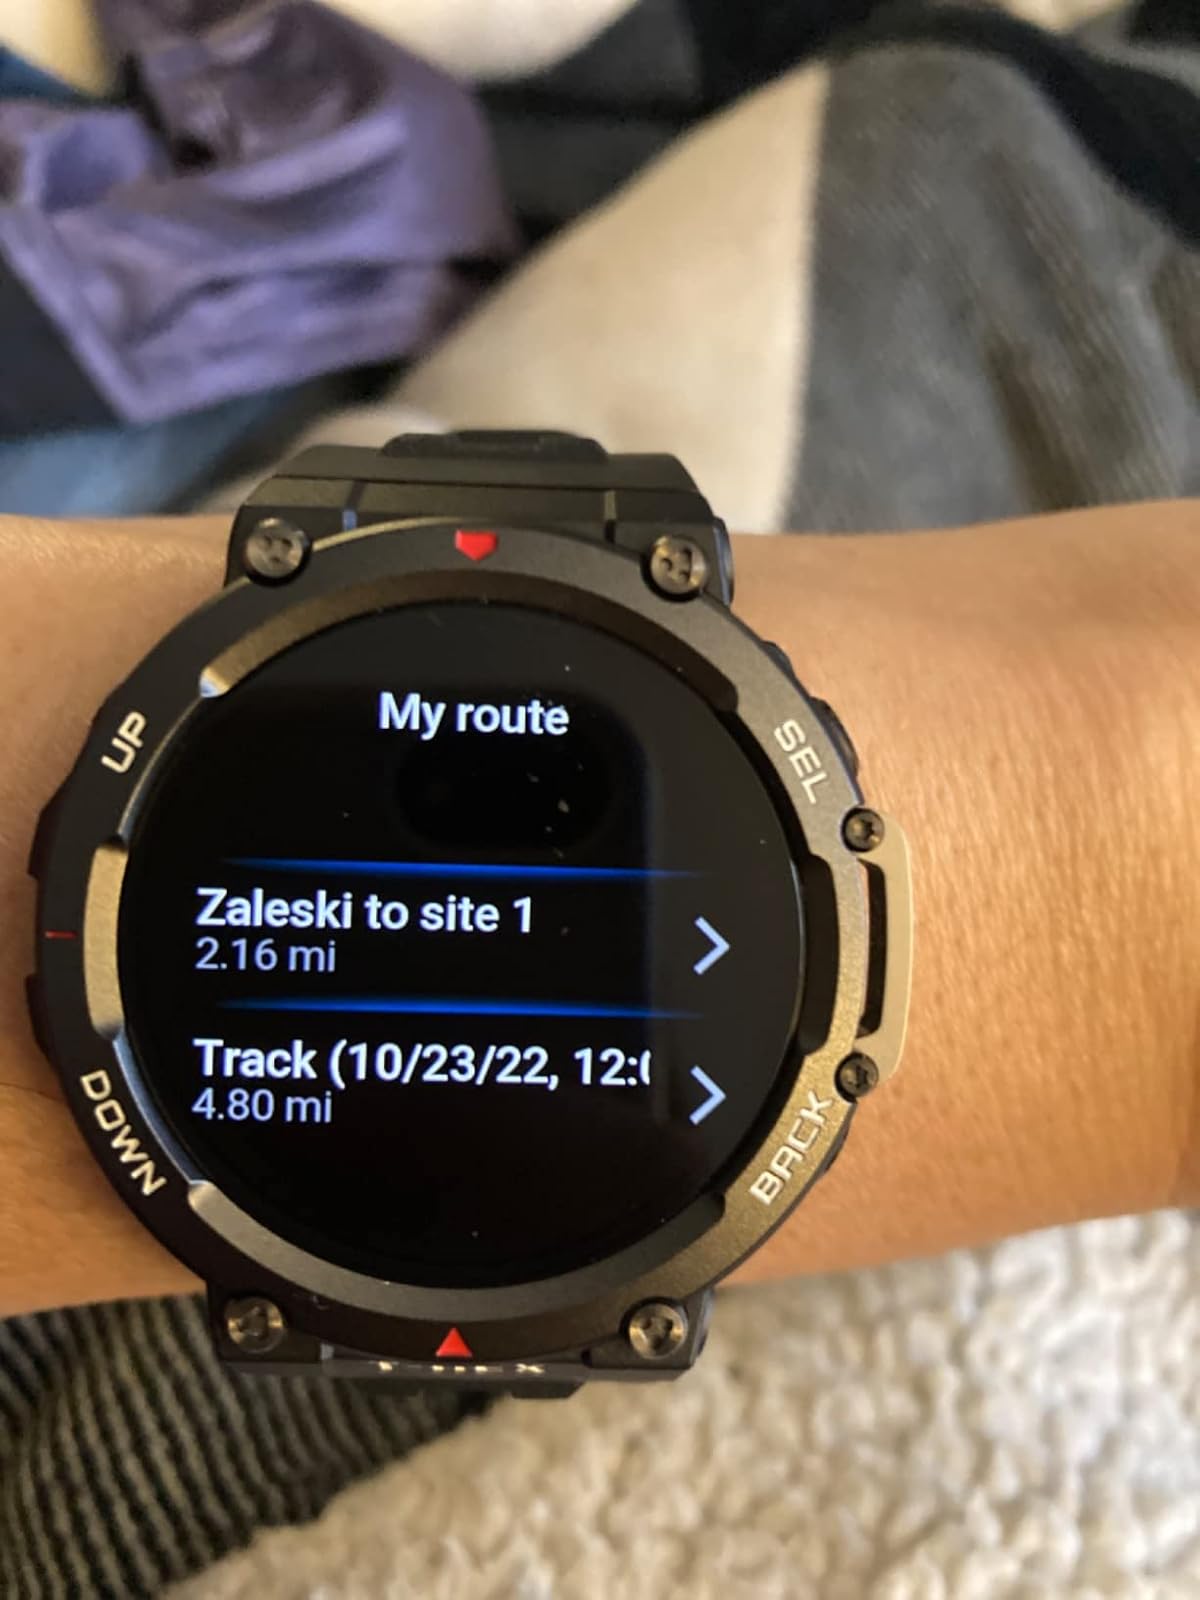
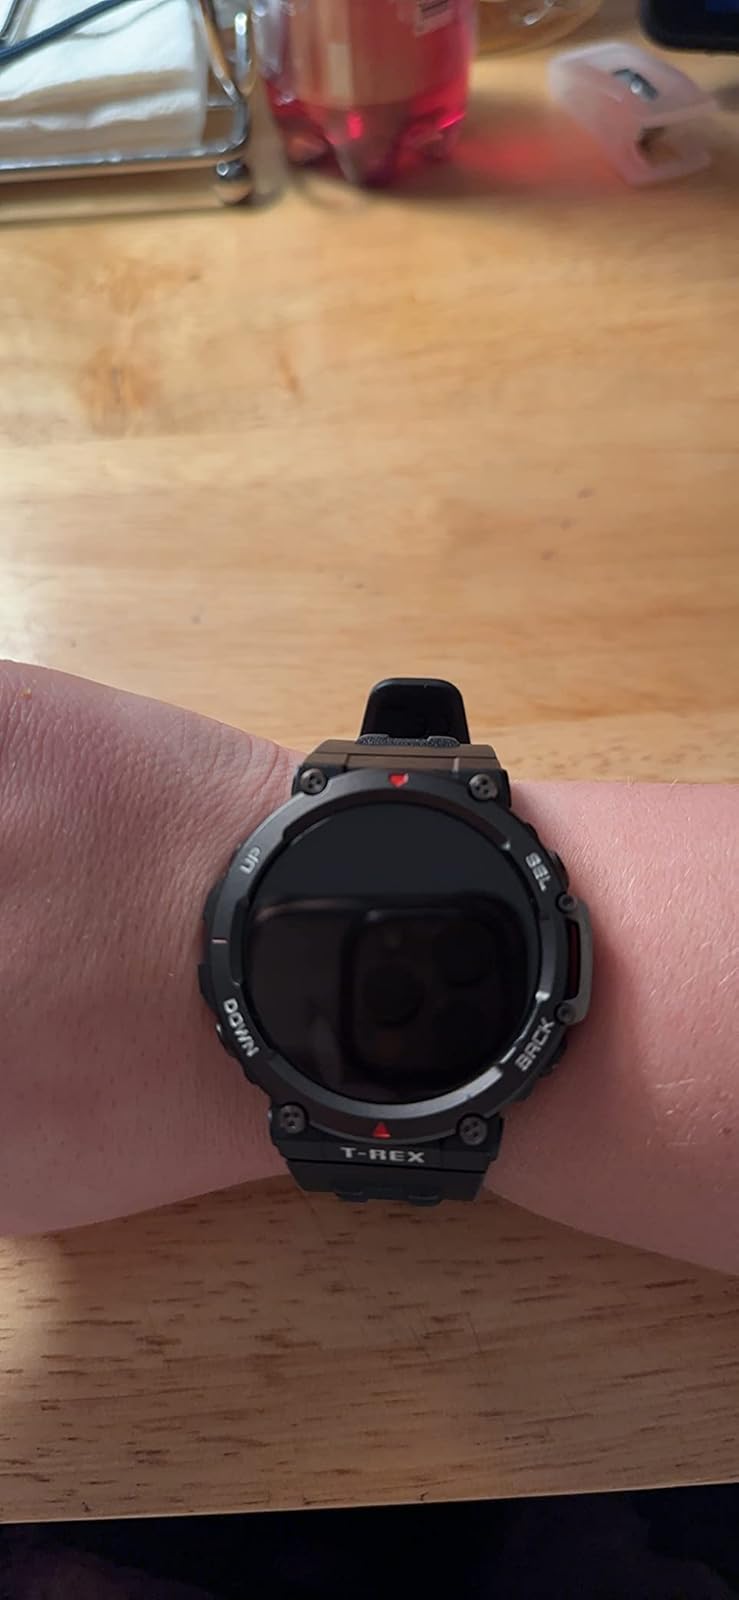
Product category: smartwatch
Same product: yes